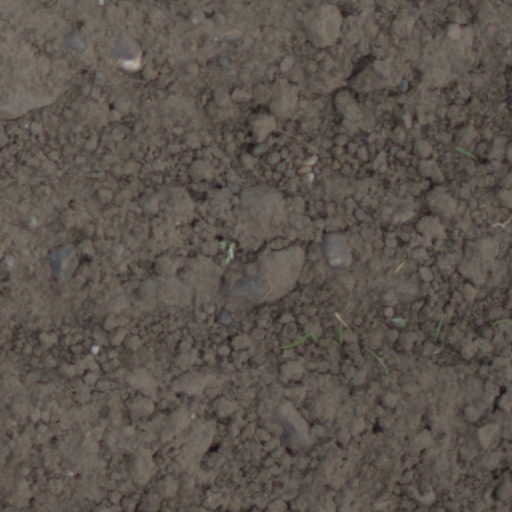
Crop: wheat